Auvers, Manche

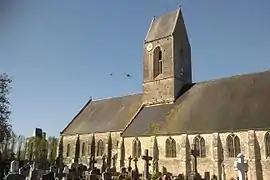
Saint-Étienne church and the château

Auvers is a commune in the Manche department in the Normandy region in northwestern France.